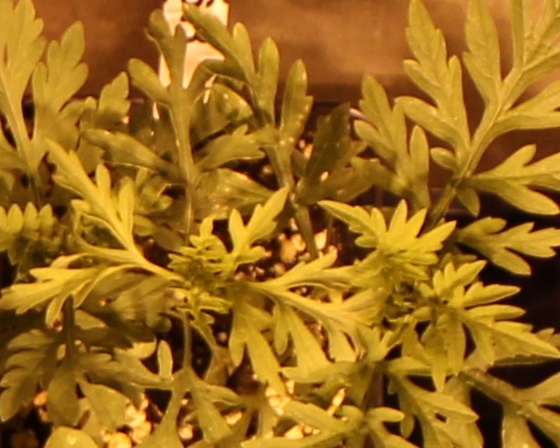
Label: Ragweed